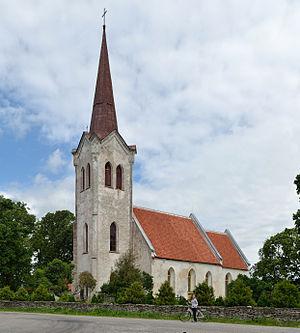
Jõelähtme est un petit village estonien de la commune de Jõelähtme, au nord du pays. Il se trouve dans la région d'Harju.